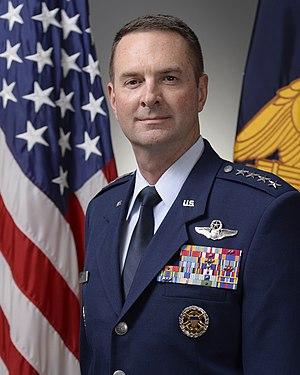
Le Commandant du Bureau de la Garde nationale dirige le National Guard Bureau et est par conséquent l'officier le plus haut gradé de la Garde nationale américaine, un des services des forces américaines qui constitue sa réserve et dont les effectifs sont répartis entre les branches de l'Air Force et de l'Army. L'actuel CNGB est le général Joseph L. Lengyel.